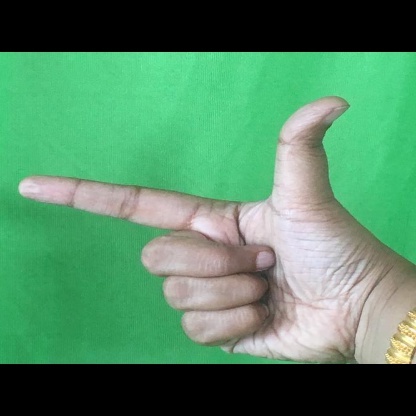
Mudra: Chandrakala